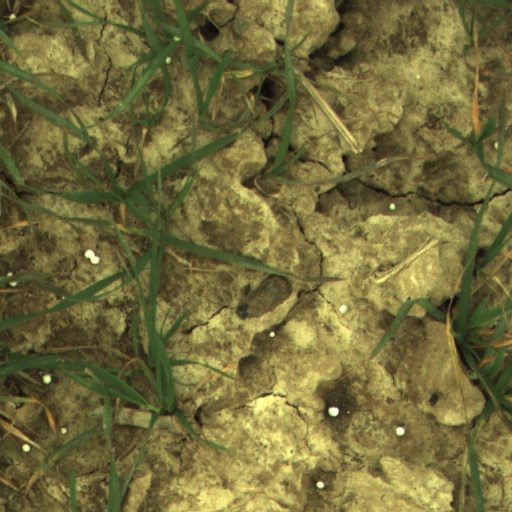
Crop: wheat